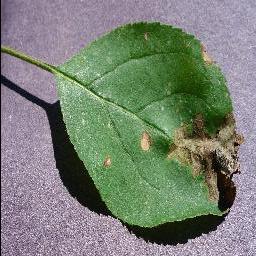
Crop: apple
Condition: black_rot